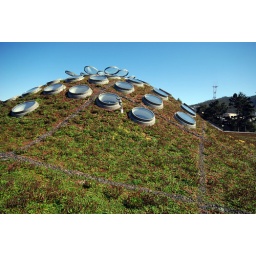
This is the roof that sits over the glass dome below.